Belmont, North Carolina

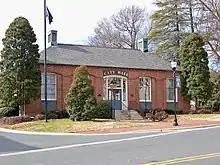
Belmont City Hall

The Daniel Stowe Conservancy is a botanical garden located on New Hope Road southwest of Belmont. Daniel J. Stowe, a retired textile executive, set aside the property and established a foundation to develop the garden. The first gardens opened to the public in 1999.